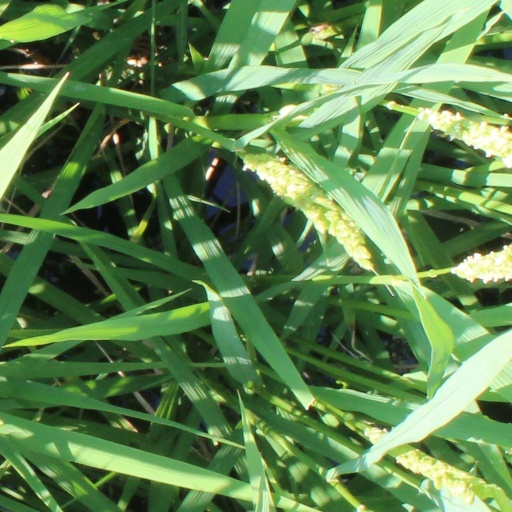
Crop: rice